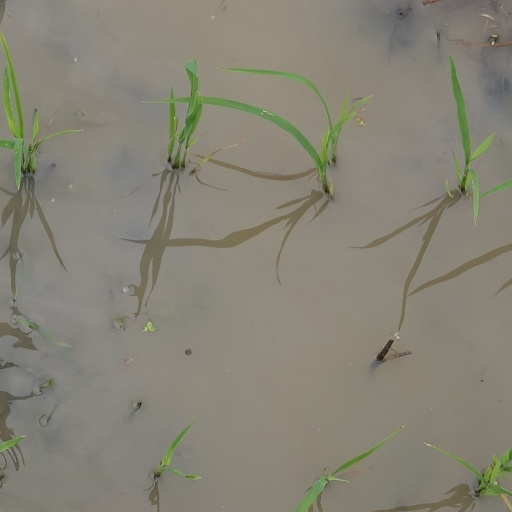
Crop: rice